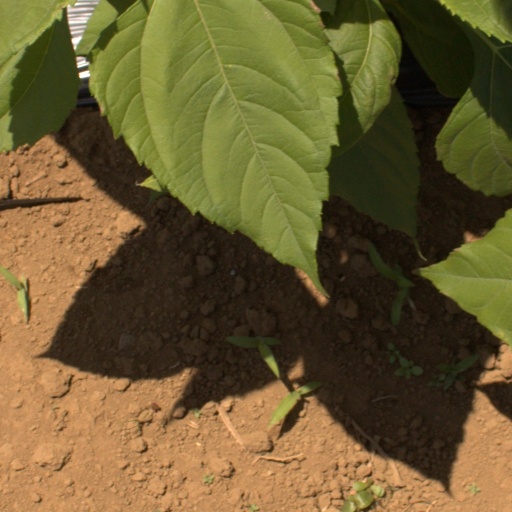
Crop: Jerusalem artichoke